Henry Sydney, 1st Earl of Romney

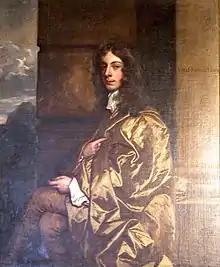
Sydney's nephew, contemporary and close friend, Robert Spencer, 2nd Earl of Sunderland, Lord President of the Council under James II of England

Henry Sydney was born in Paris around March 1641, fourth surviving son of Robert Sydney, 2nd Earl of Leicester (1595–1677), and his wife Lady Dorothy Percy (died 1659). His brothers included Philip (1619–1698), who fought for Parliament during the Wars of the Three Kingdoms, and Algernon (1623–1683), a political theorist closely associated with John Locke who was executed in 1683 for his part in the Rye House Plot. Another brother, Robert (1626–1668), served in the army of the Dutch Republic, and was a close companion of the exiled Charles II of England, although he fell from favour shortly before his death.